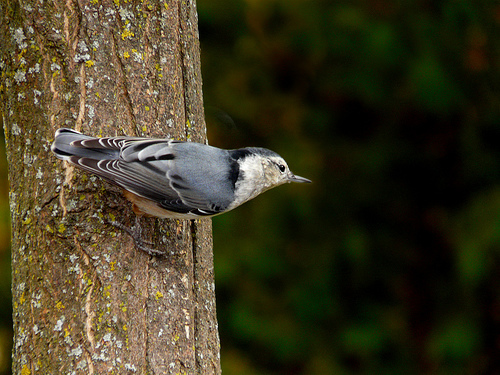
this is a bird with black and grey wings and a white neck.
the gray wings have black tips, the throat and breast are a cream color, and the head is proportioned to its body.
this is a small bird with a greyish back, and a lighter colored head.
this bird has grey coverts with hints of black along its wings up to its retrices.
this small black and white bird has multi-colored feathers and a small beak.
this greyish black bird has white eyebrows and black eyes.
this particular bird has gray and black secondaries
this bird has wings that are blue and has white belly
this bird has a straight short beak, with a black crown and a black back, and a white face and belly.
this bird is grey with white and has a long, pointy beak.
Species: White Breasted Nuthatch